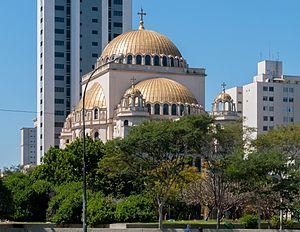
L'architecture néo-byzantine est un style architectural de la seconde moitié du XIXᵉ siècle et du début du XXᵉ siècle. Elle fut employée notamment dans les édifices publics et religieux. L'architecture néo-byzantine intègre des éléments de l'architecture byzantine associés à des éléments empruntés à l'architecture chrétienne médiévale de l'Europe de l'Est, notamment orthodoxe, telle qu'elle s'est développée à Constantinople et, plus généralement, dans l'Empire byzantin entre les Vᵉ et XIᵉ siècles.
L'archidiocèse orthodoxe antiochien de São Paulo et de tout le Brésil est une circonscription de l'Église orthodoxe d'Antioche. Il a son siège à São Paulo.
La cathédrale métropolitaine orthodoxe de São Paulo est une cathédrale de São Paulo, au 1515 de la rua Vergueiro. Elle est le siège épiscopal de l'archidiocèse orthodoxe antiochien de São Paulo et de tout le Brésil.
São Paulo ou Sao Paulo est une ville du Sud du Brésil. Avec ses onze millions d'habitants en 2014, c'est la plus grande ville du Brésil et d'Amérique du Sud. C'est également la ville qui compte le plus de lusophones au monde. La région métropolitaine de São Paulo est l'une des plus peuplées du continent américain, avec celles de Mexico et New York, et la cinquième au monde. Capitale de l'État de São Paulo — le plus peuplé du pays — et principal centre financier, commercial et industriel de l'Amérique latine, elle est de fait la capitale économique du Brésil.
Le patriarcat grec-orthodoxe d'Antioche et de tout l'Orient est une juridiction autocéphale de l'Église orthodoxe appelée aussi Église orthodoxe d'Antioche. Le patriarche, chef de cette Église, administre directement l'archidiocèse grec-orthodoxe d'Antioche et de Damas, résidant depuis le XIVᵉ siècle à Damas. L'actuel patriarche est Jean X d'Antioche, élu le 17 décembre 2012.